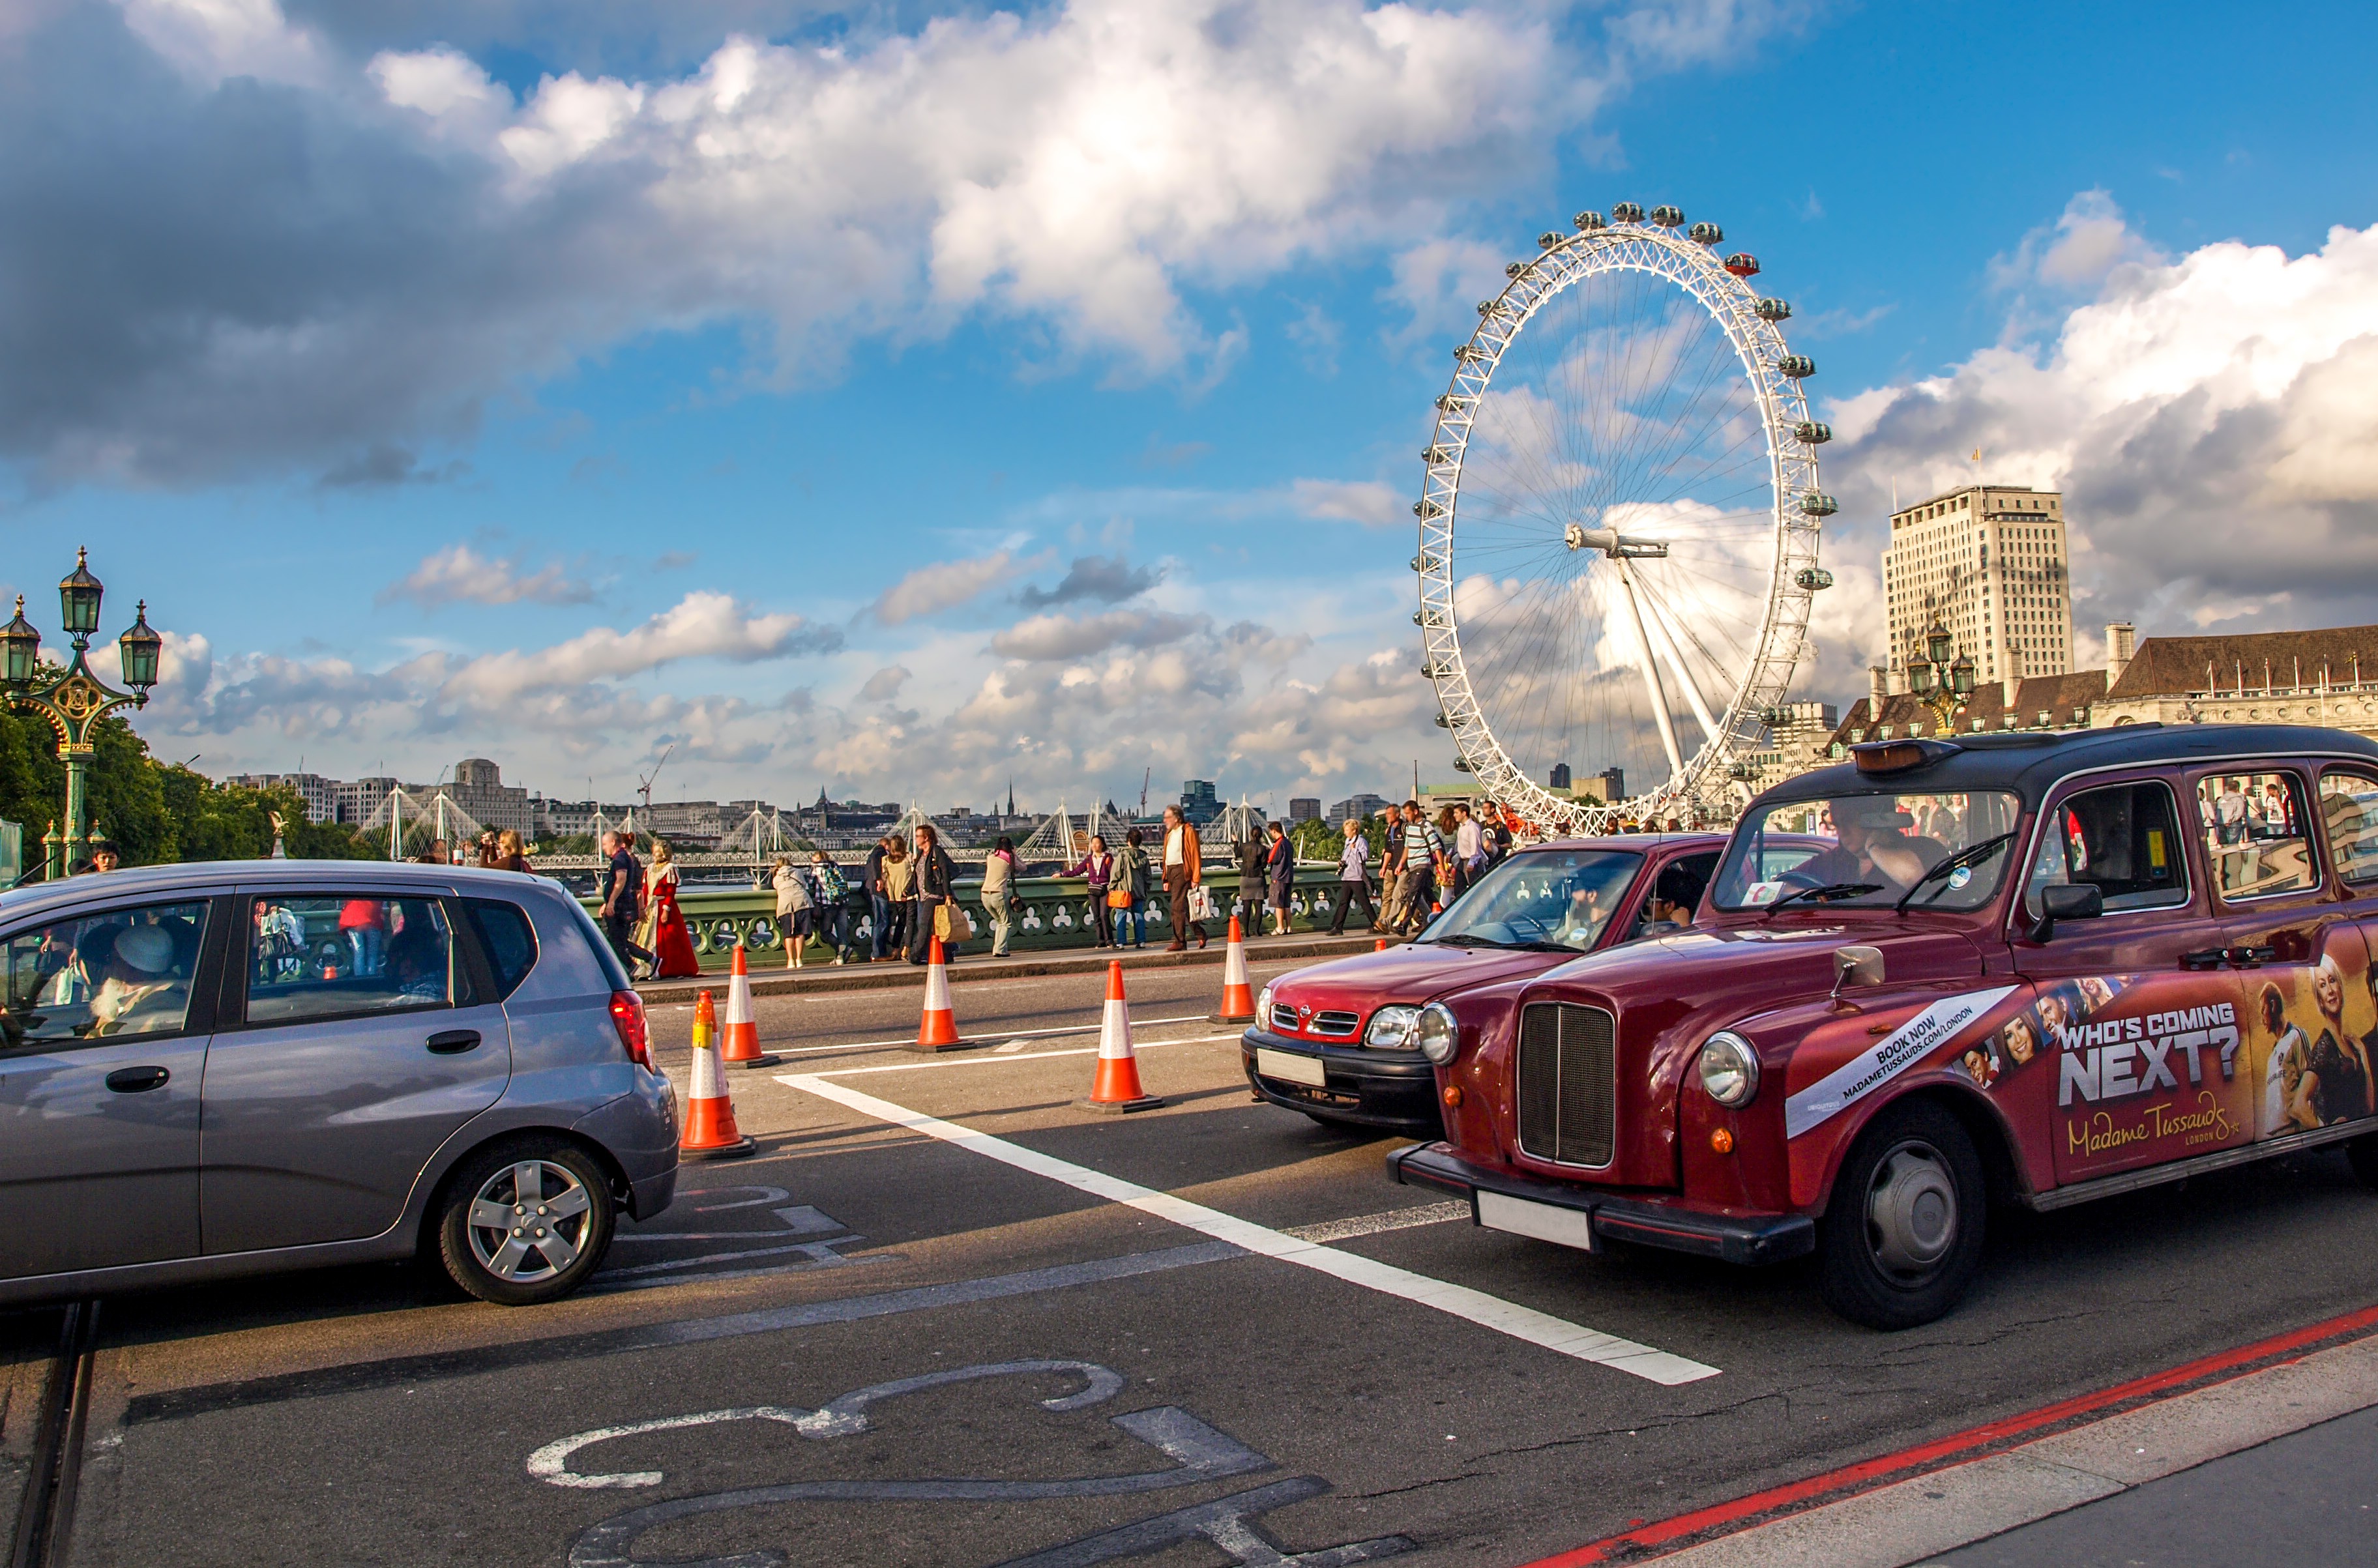
traffic, street, car, wheel, town, city, urban, travel, taxi, europe, vehicle, sightseeing, tourism, motor vehicle, uk, england, capital, london, great, eye, famous, english, britain, united, kingdom, ferris, landmarks, automobile make